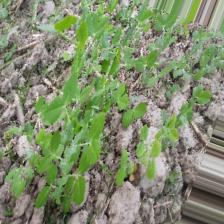
Label: Normal